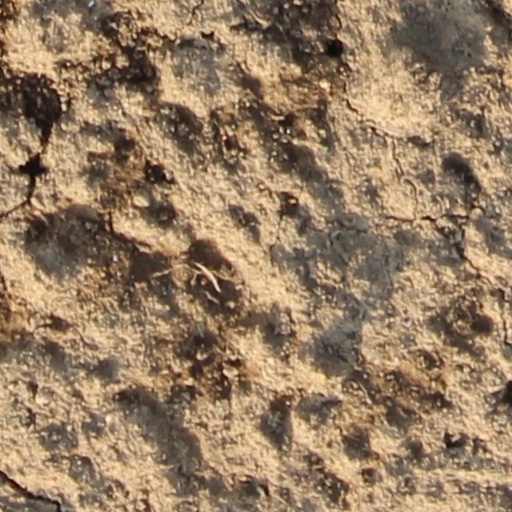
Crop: wheat